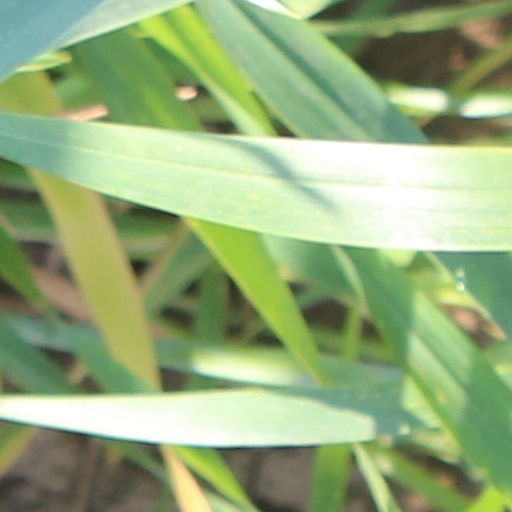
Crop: wheat